Writers of the Guru Granth Sahib

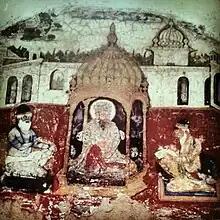
Mural from Gurdwara Ramsar Sahib of Sri Chand meeting Guru Arjan and Bhai Gurdas at Amritsar. Likely a depiction of the tale of him contributing a verse during the composition of the Sukhmani Sahib

According to a "sakhi", when Guru Arjan had finished composing sixteen "astpadis" (cantos) of the Gauri Sukhmani composition, popularly known as Sukhmani Sahib, Sri Chand, the son of Guru Nanak, visited him. During this visit, it is said that Guru Arjan requested him to continue the composition he was compiling and complete the seventeenth canto of the Sukhmani Sahib. Sri Chand humbly recited the verse of his father following the Mul Mantar in the Japji Sahib. Thus, it became the seventeenth canto of the Sukhmani Sahib.